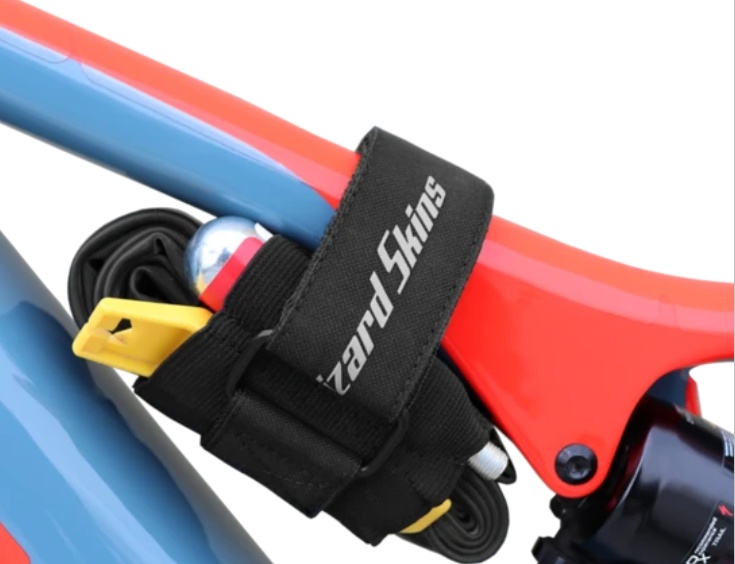
Lizard Skins Utility Strap Tool Bag UTILS100
The Lizard Skins Utility tube and tool strap is a versatile storage system for tools, tubes and CO2. Inner sleeve compresses tube for a compact package. Flexible mounting allows for under seat mounting or elsewhere on the frame On-Bike storage solution Wide strap and durable metal buckle Inner sleeve to compress tube Multiple pockets for C02, tools and tube Silicone and rubber for stability Lightweight at 4 oz Attachment Method: Strap Waterproof: No Number of Compartments: 1 Primary Material: Neoprene Color: Black
Brand: Lizard Skins
Category: Sporting Goods > Outdoor Recreation > Cycling > Bicycle Accessories > Bicycle Toe Straps & Clips